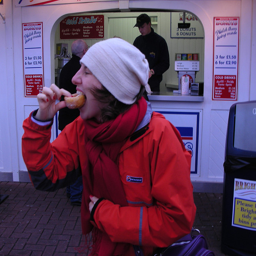
A woman is eating a donut outside a shop.
She opens wide to get that entire donut in her mouth, just like the cops do
A woman eating a donut outside a sweet stand.
A a woman standing in front of a doughnut stand eating a doughnut.
The woman is eating and enjoying the donut she just ordered.